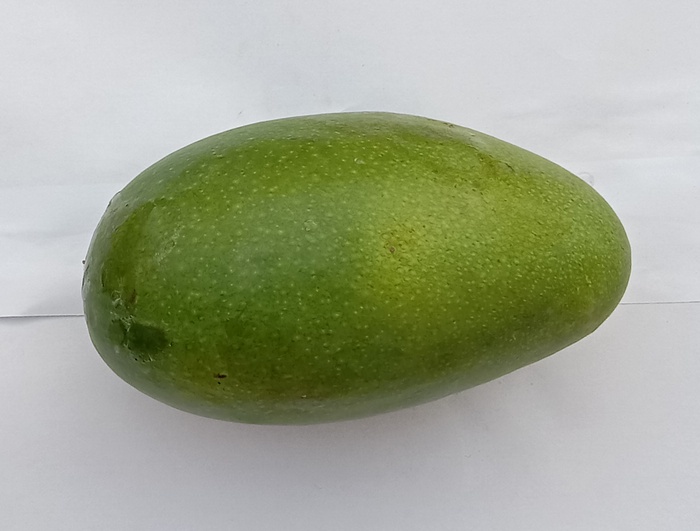
Mango variety: Dosehri